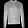
Label: Pullover